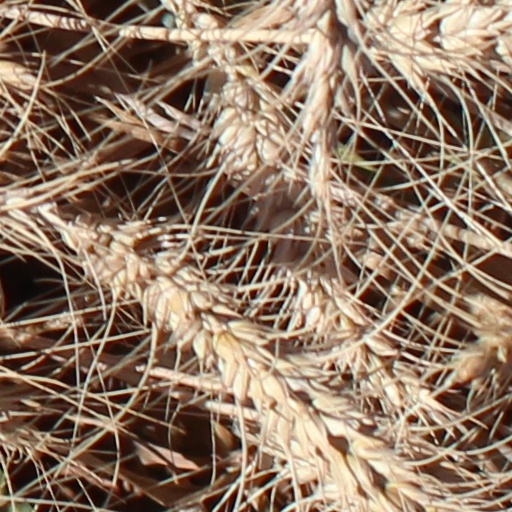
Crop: wheat